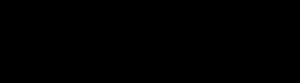
Indigofera suffruticosa, indigotier ou indigo bâtard est un arbrisseau de la famille des Fabacées, originaire d'Amérique tropicale. Tout comme l'espèce apparentée, l'indigo des teinturiers, ses feuilles sont utilisées pour la préparation de la teinture d'indigo.